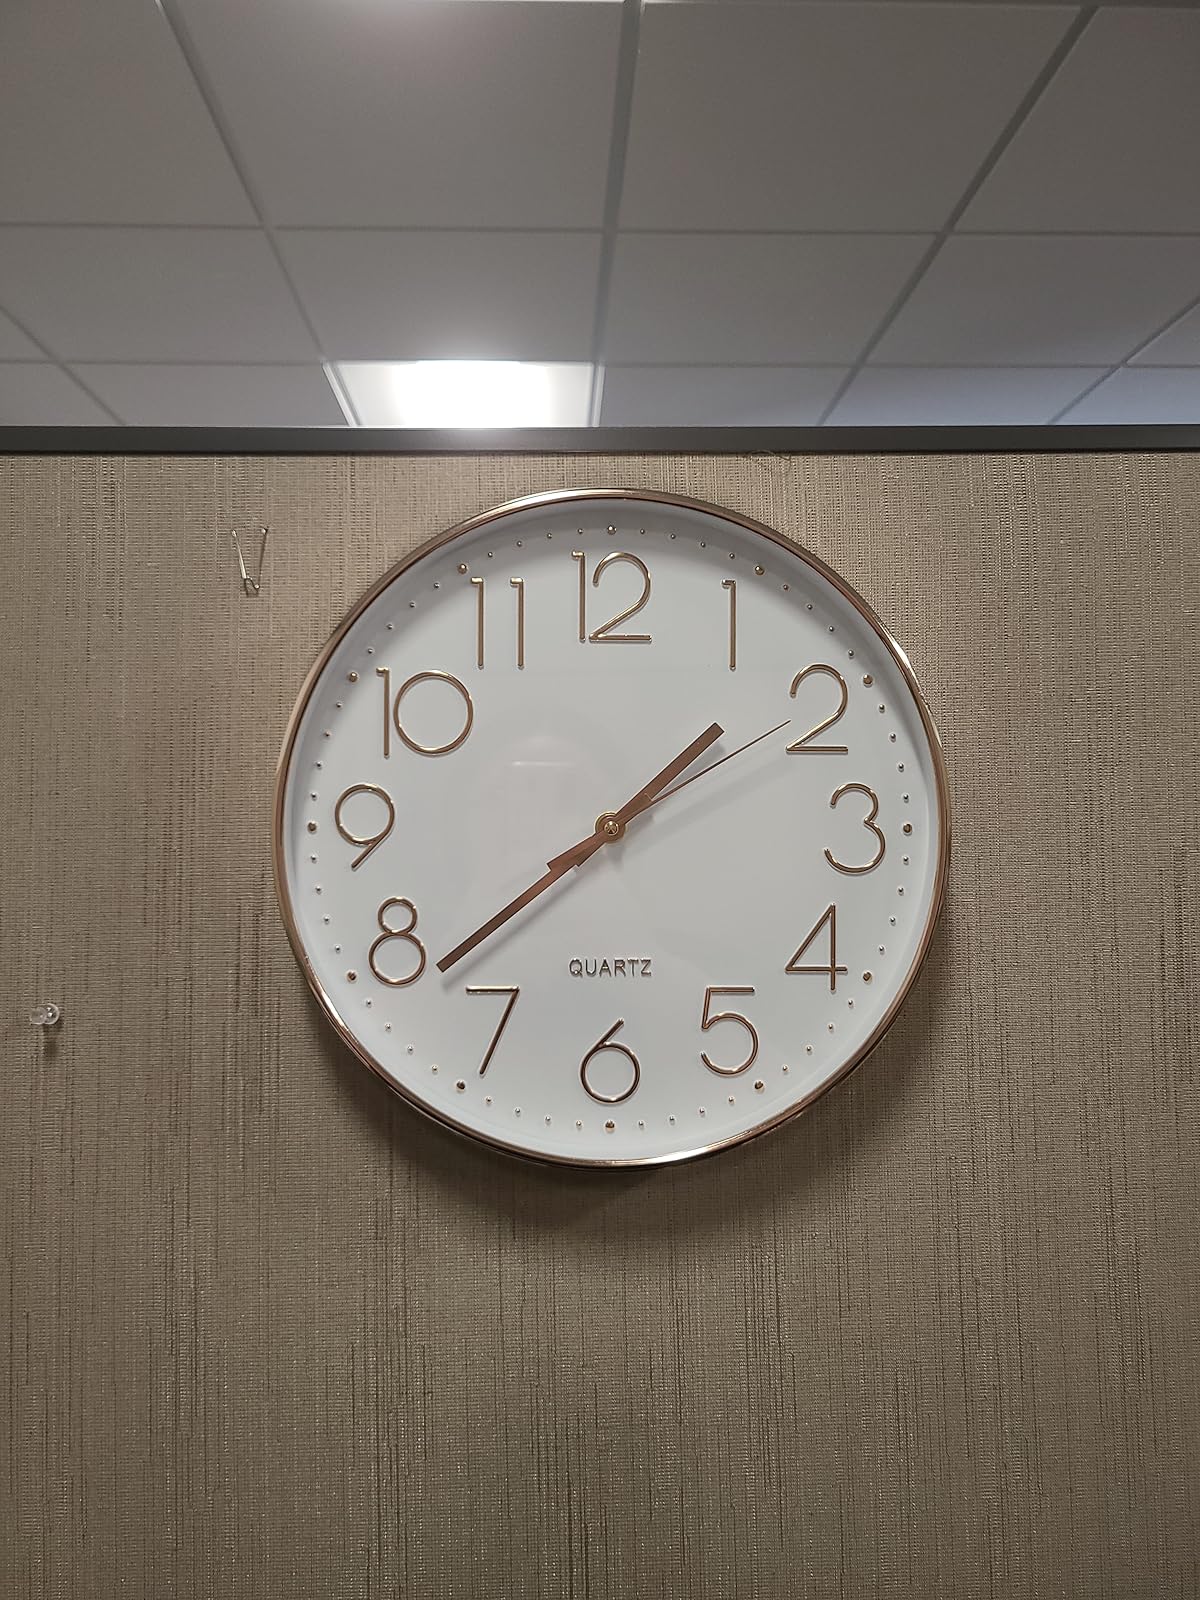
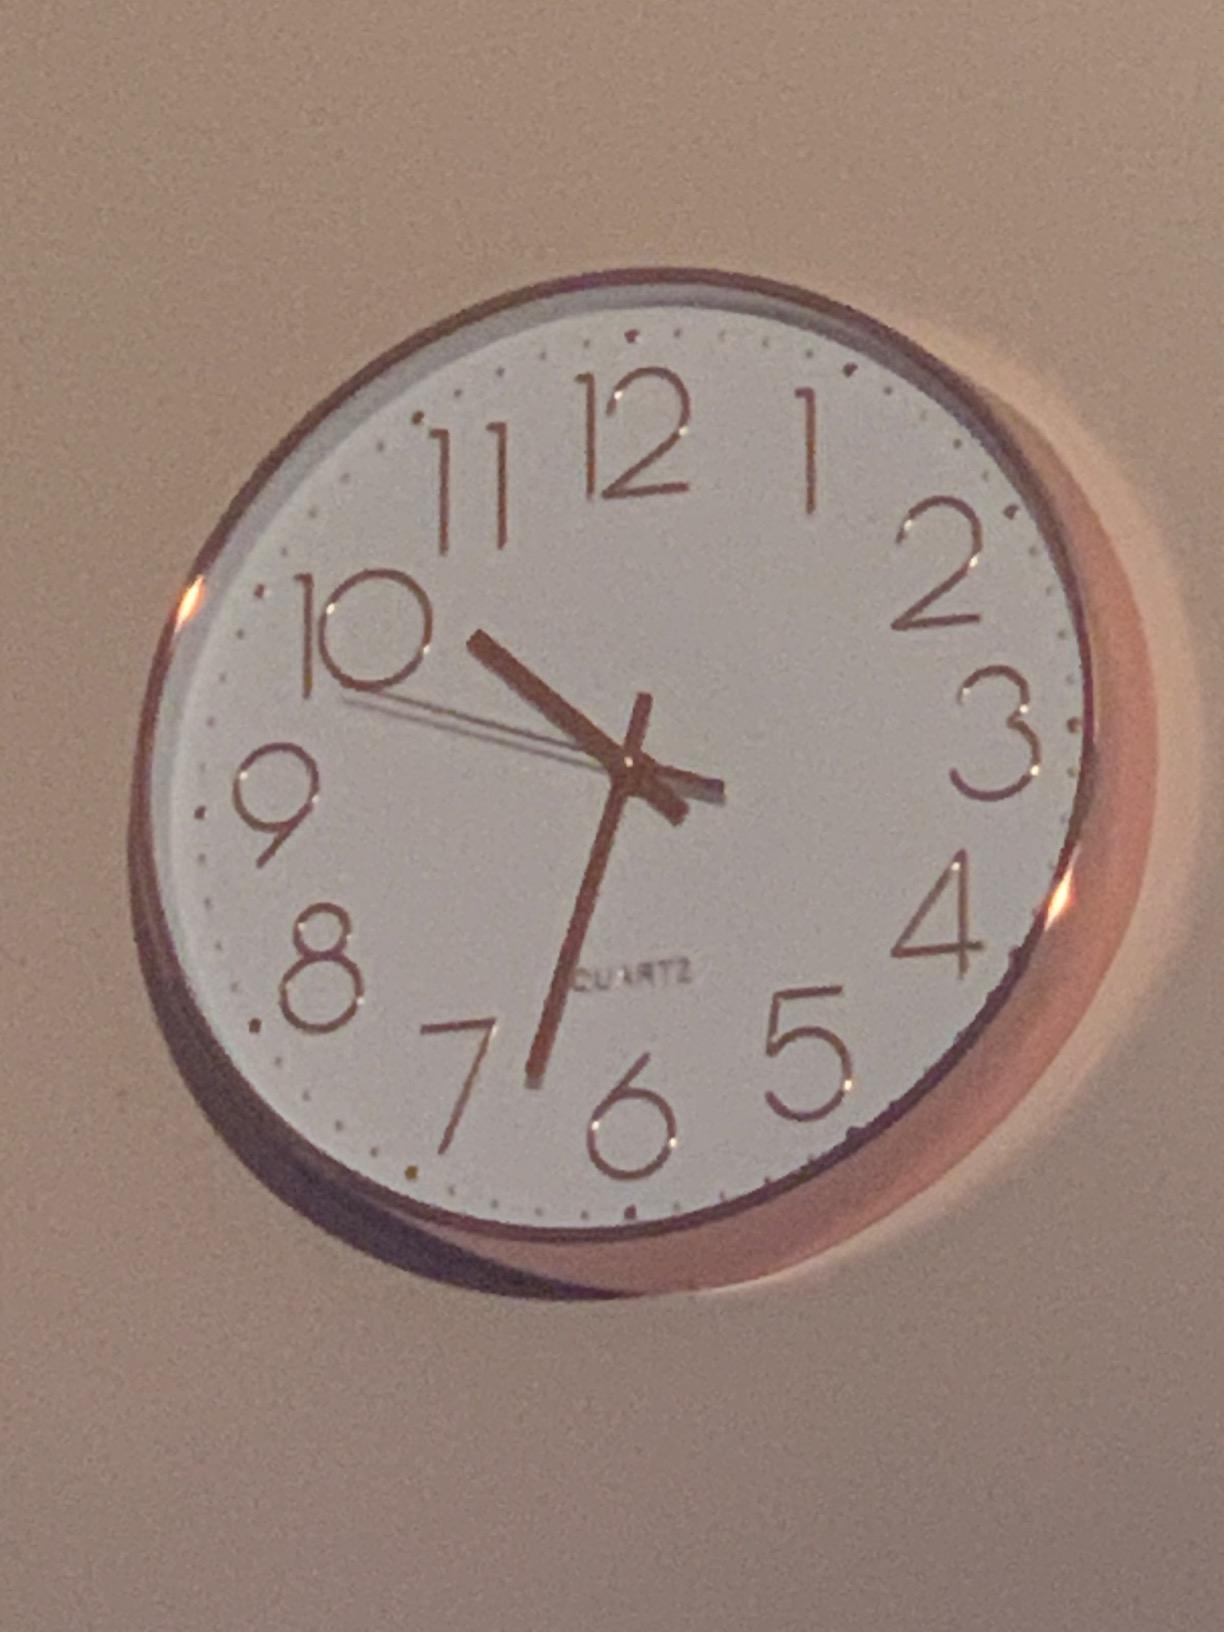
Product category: clock
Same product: yes